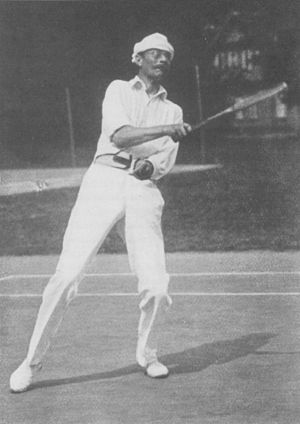
German Open (ATP-turnering) / Vindere og finalister / Herresingle / Vindere af flest titler
Viktor Voss vandt tre år i træk fra 1894 til 1896.
German Open er en tennisturnering for professinelle mandlige tennisspillere, der hvert år i juli måned afvikles på grusbaner i Am Rothenbaum i Hamburg, Tyskland. Turneringen er en del af ATP World Tour, hvor den er kategoriseret som en ATP World Tour 500-turnering.